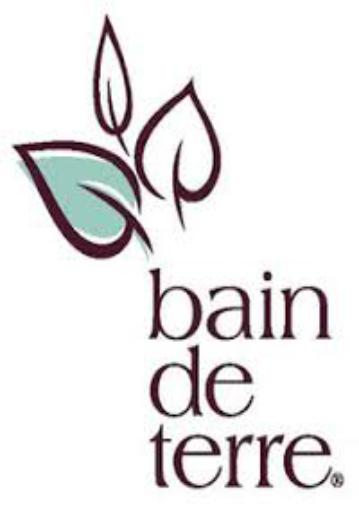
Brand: bain de terre-2
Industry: Necessities